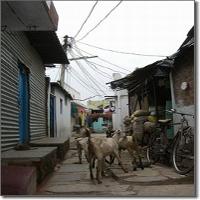
Weather: cloudy or overcast